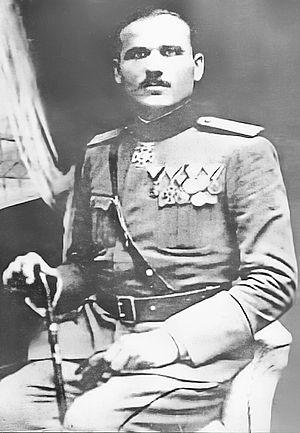
Les Verts étaient une mouvance politique monténégrine qui, durant l'entre-deux-guerres, s'opposa à la monarchie yougoslave, d'abord par des revendications ouvertement indépendantistes, puis en soutenant un projet fédéraliste. Les Verts monténégrins passèrent ensuite à la collaboration avec les occupants italiens et allemands durant la Seconde Guerre mondiale.